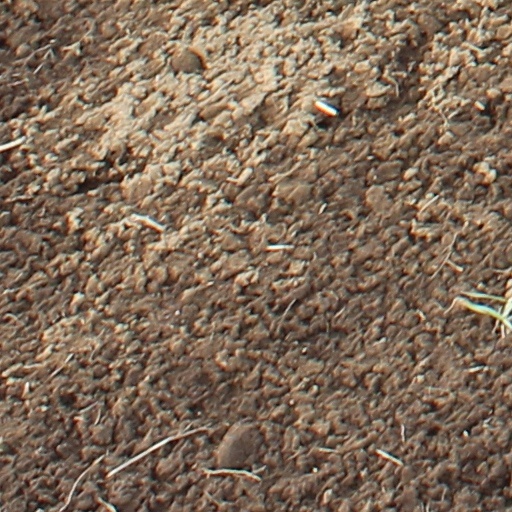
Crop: wheat